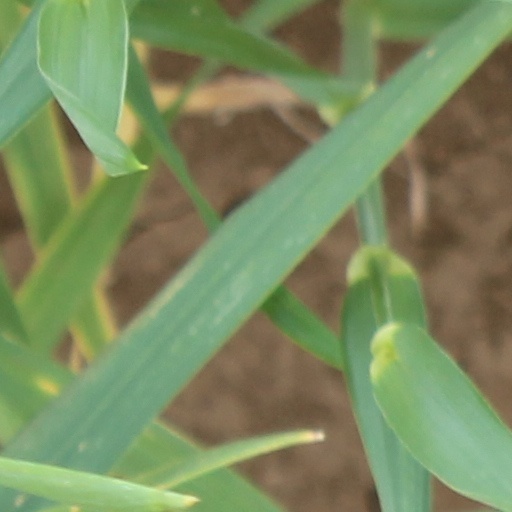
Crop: wheat